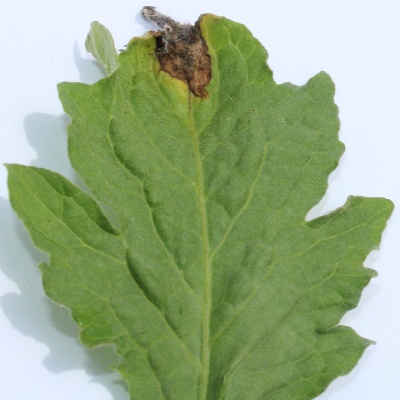
Crop: Tomato
Condition: leaf blight